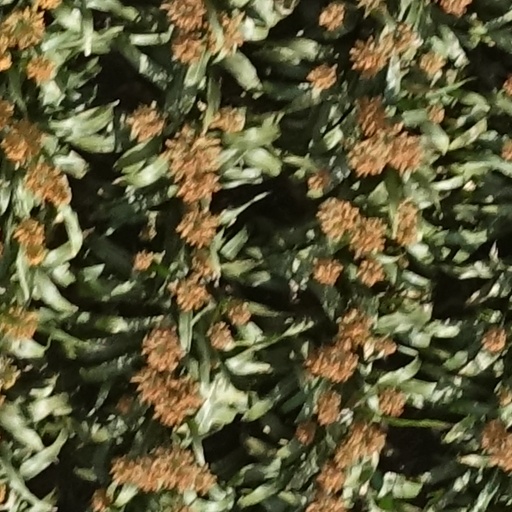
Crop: sorghum